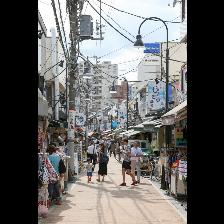
Label: Human